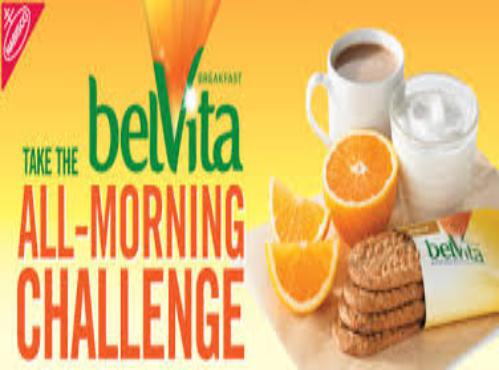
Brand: Belvita
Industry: Food